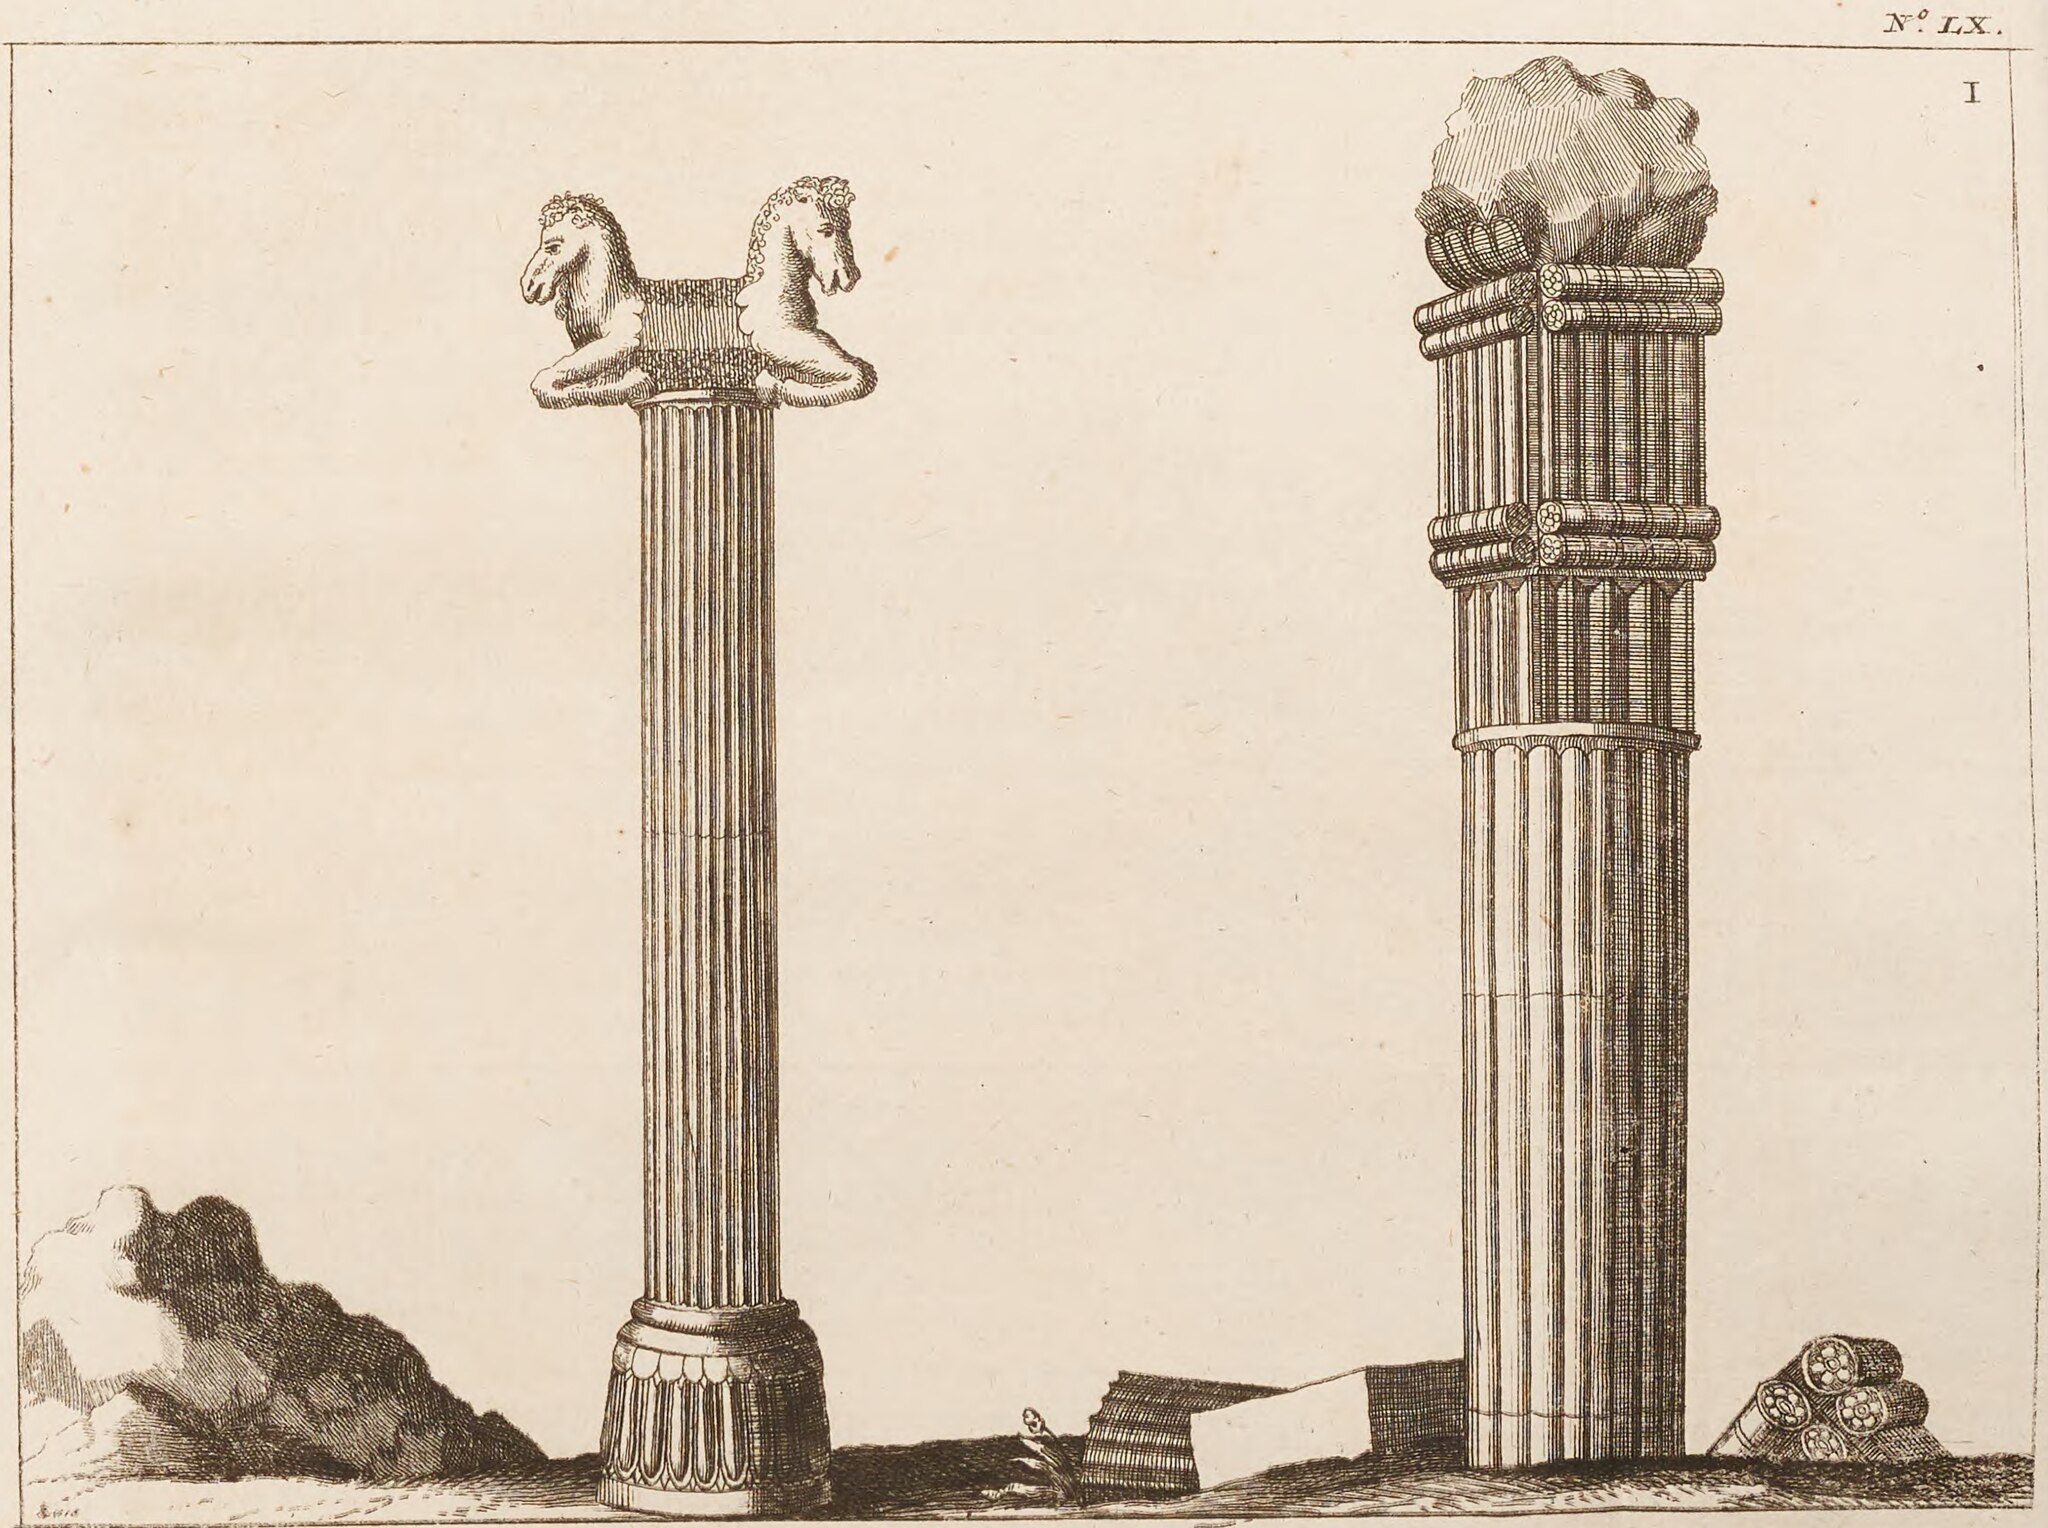
Title: Chardin LX Persepolis
Description: Plates from the Voyage of Chardin (1735 edition)
Date: 1735
Categories: 1735 illustrations, PD-old-100-expired, PD-scan (PD-old-auto-expired), CC-PD-Mark, Persepolis in the 18th century, Voyage du Chevalier Chardin en Perse et autres lieux de l'Orient, Illustrations of Persepolis